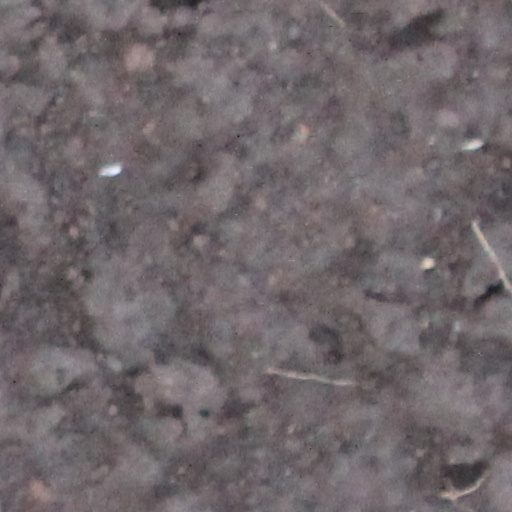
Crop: wheat